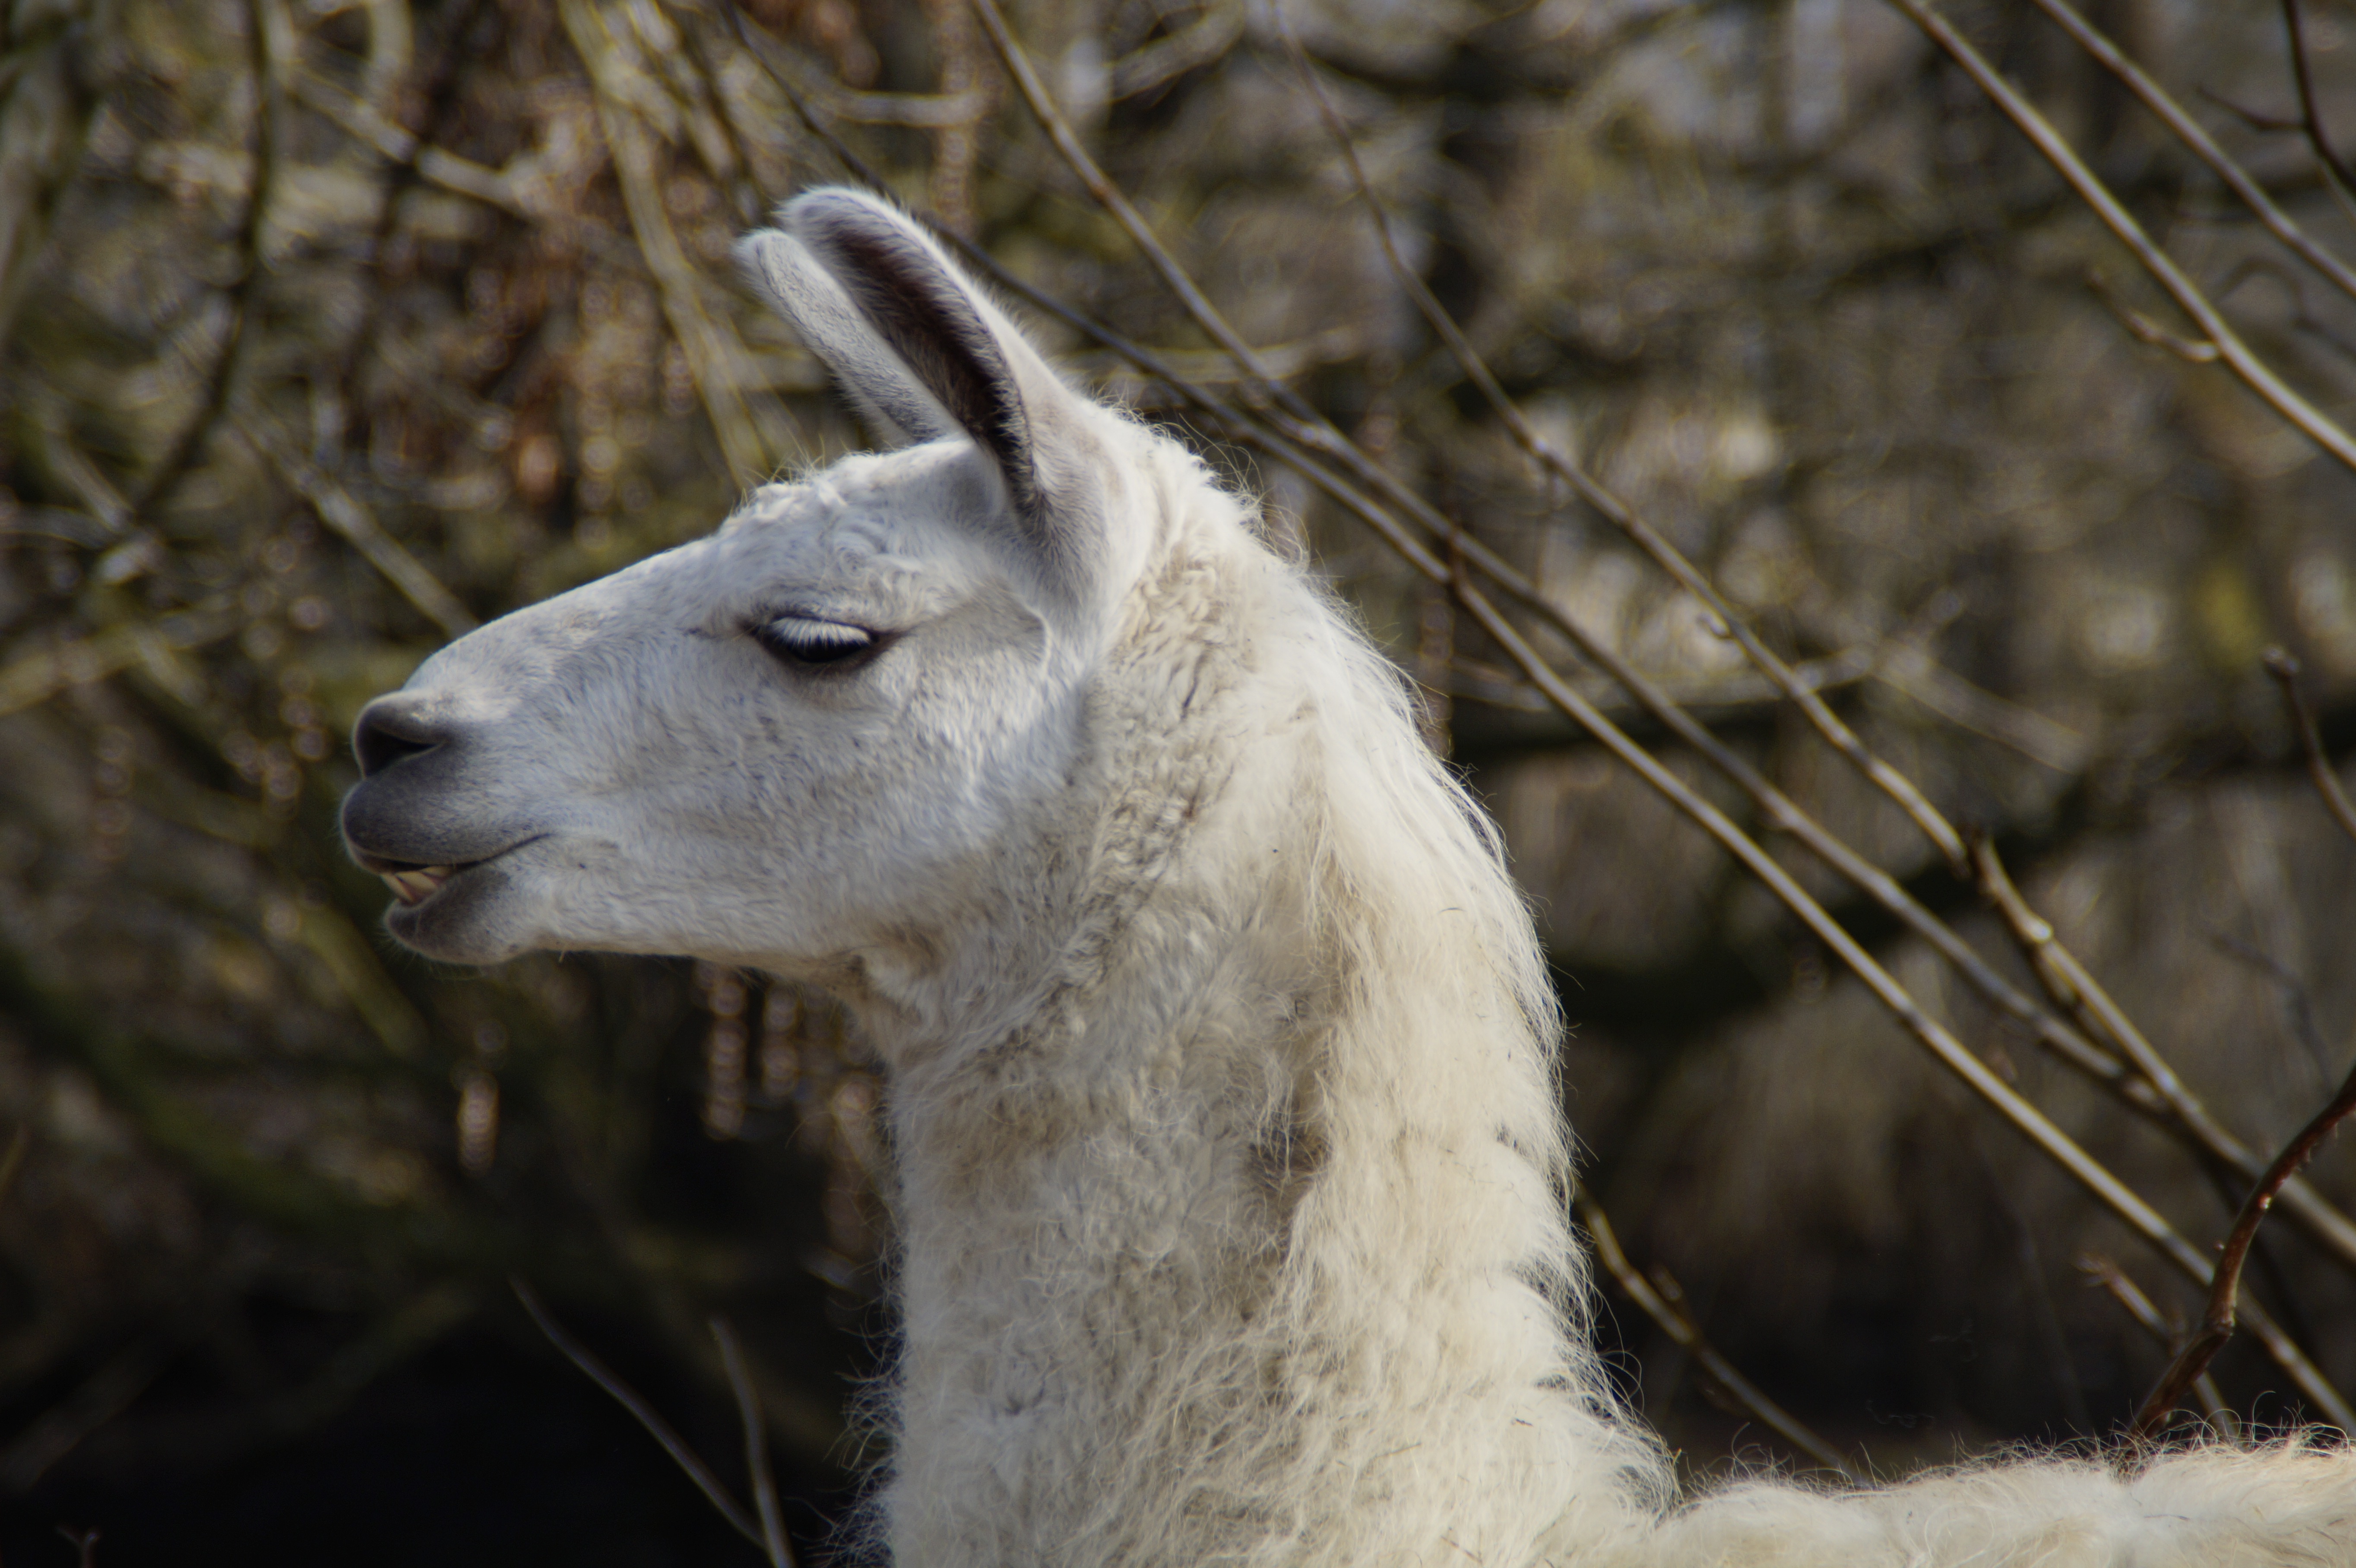
wildlife, livestock, mammal, fauna, mountain goat, llama, alpaca, face, head, pose, vertebrate, petting zoo, guanaco, camel like mammal